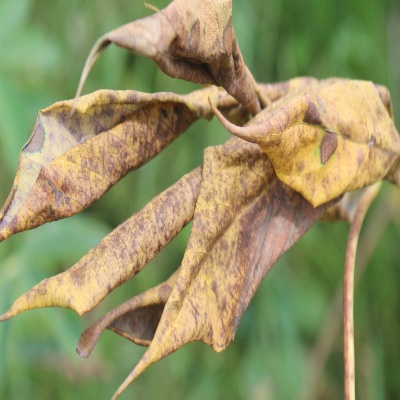
Crop: Cassava
Condition: bacterial blight